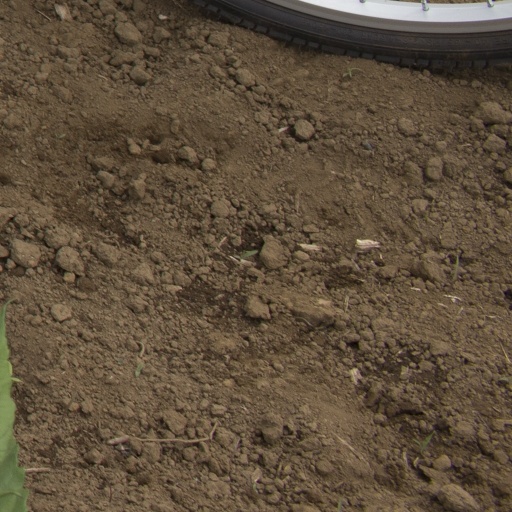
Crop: Jerusalem artichoke